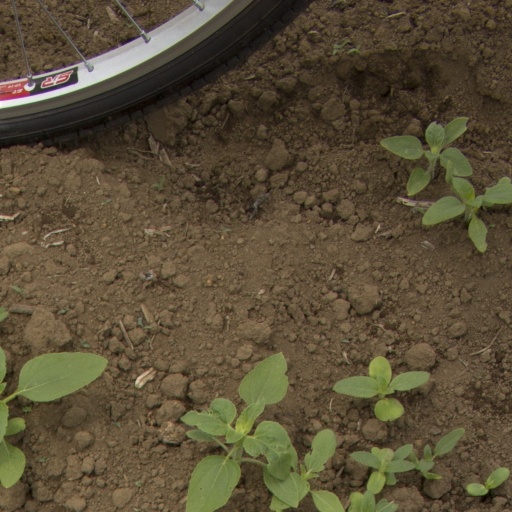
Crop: Jerusalem artichoke